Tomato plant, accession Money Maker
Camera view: vertical (180 deg); turntable rotation: 330 degrees
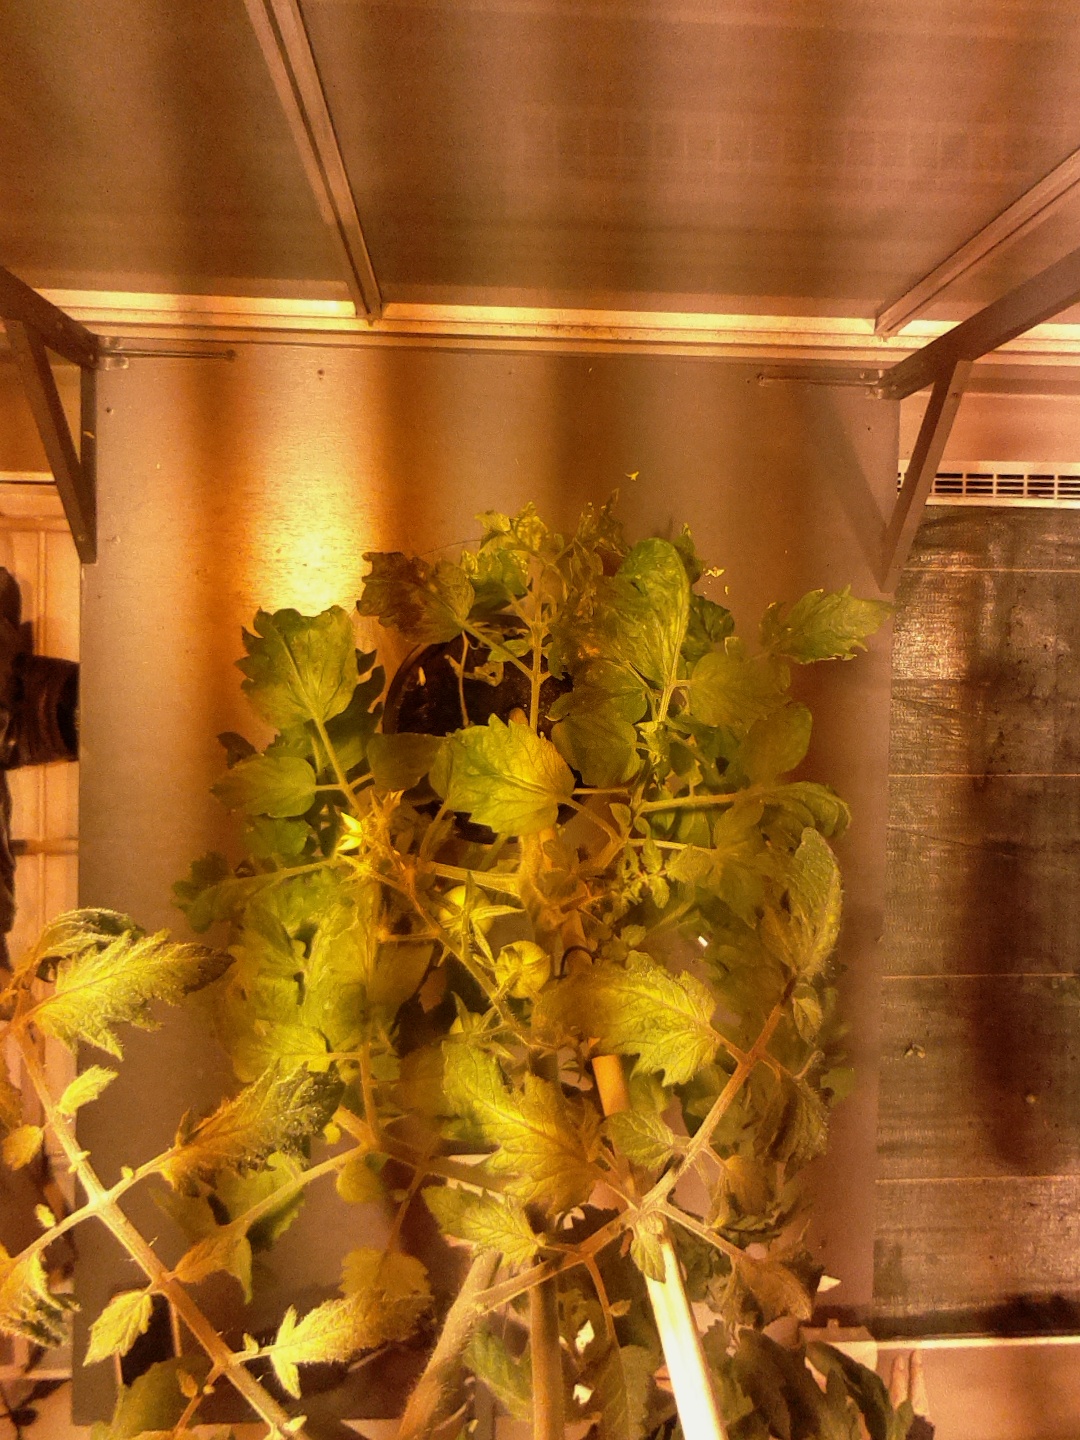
BBCH growth stage 71: 10%-20% of final fruit size